Valencian Bible

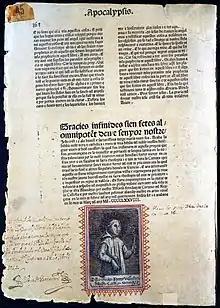
One of the two surviving pages of the 1477/78 Bible

The Valencian Bible was the first printed Bible in the Catalan language: ""in our Valencian language"" according to the translator. It was first printed between 1477 and 1478. It is the third Bible printed in a modern language (the preceding ones were printed in German in 1466 and Italian in 1471). The first printed Bible was the Latin Bible, Vulgate version, printed at Mainz in 1455.